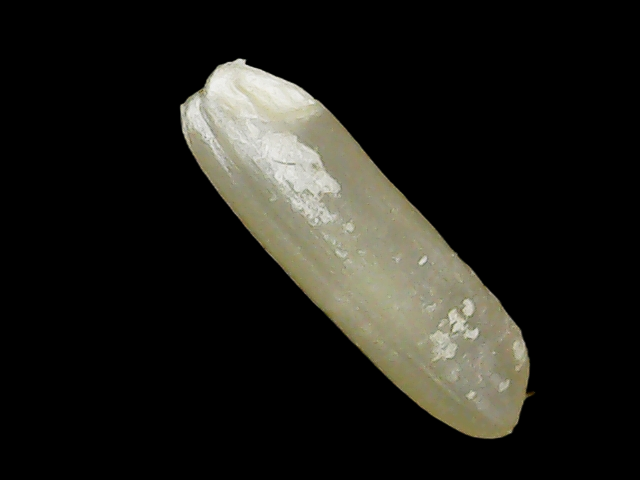
Rice variety: Binadhan14